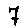
Label: 7